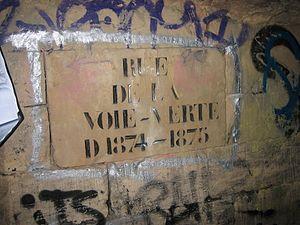
La rue du Père-Corentin est une voie située dans le quartier du Petit-Montrouge du 14ᵉ arrondissement de Paris.